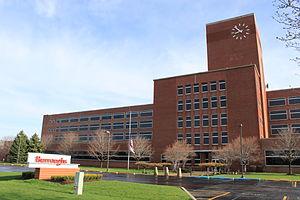
La Burroughs Corporation était l’un des leaders du marché de la bureautique. Cette société, qui avait vu le jour en 1886 en tant qu’American Arithmometer Company, devint Unisys après sa fusion en 1986 avec Sperry Univac. L'histoire de cette société est intimement liée aux grandes étapes du développement de l’informatique. Active à ses débuts dans la fabrication d’additionneuses à crosses, elle se spécialisa dans les machines de comptabilité programmables avant de se lancer dans les ordinateurs ; devenue l’un des principaux fabricants de macroordinateurs, Burroughs développait elle-même ses principaux périphériques, et même des machines à écrire et des imprimantes.